Rafi Kirder

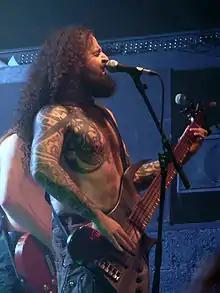
Kirder in 2007

Rafi Kirder is the bassist and vocalist for the Swiss band Deathrope under his alter persona Richland K. Harper.